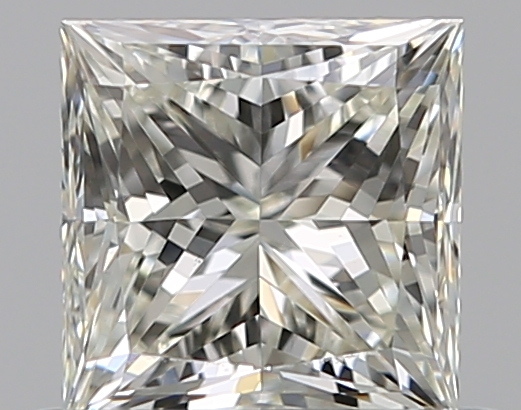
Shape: princess
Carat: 0.59
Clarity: VS1
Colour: J
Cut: VG
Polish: EX
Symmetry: VG
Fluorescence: N
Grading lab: GIA
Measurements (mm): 4.55 x 4.53 x 3.28